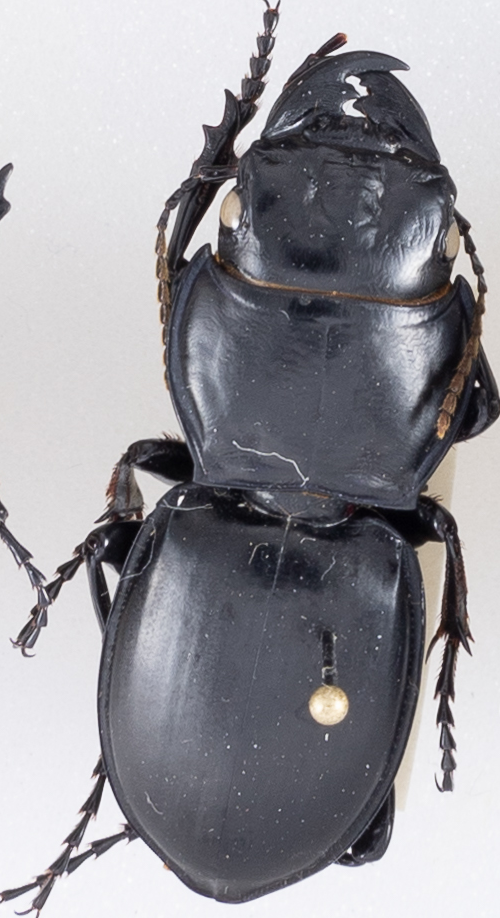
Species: Pasimachus californicus
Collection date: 2019-08-12
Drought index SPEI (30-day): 0.36
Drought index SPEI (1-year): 2.09
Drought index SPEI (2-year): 0.82